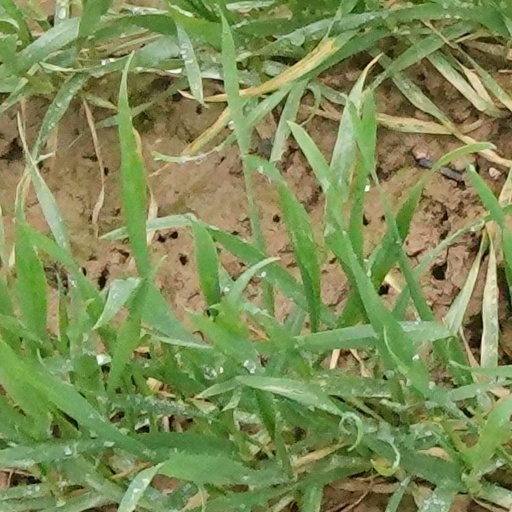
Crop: wheat